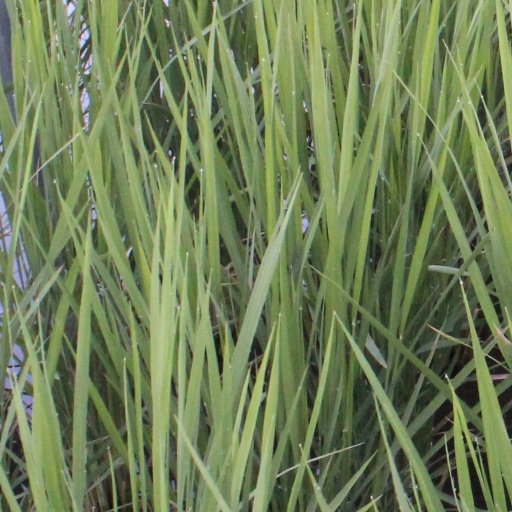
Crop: rice